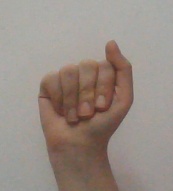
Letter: saad